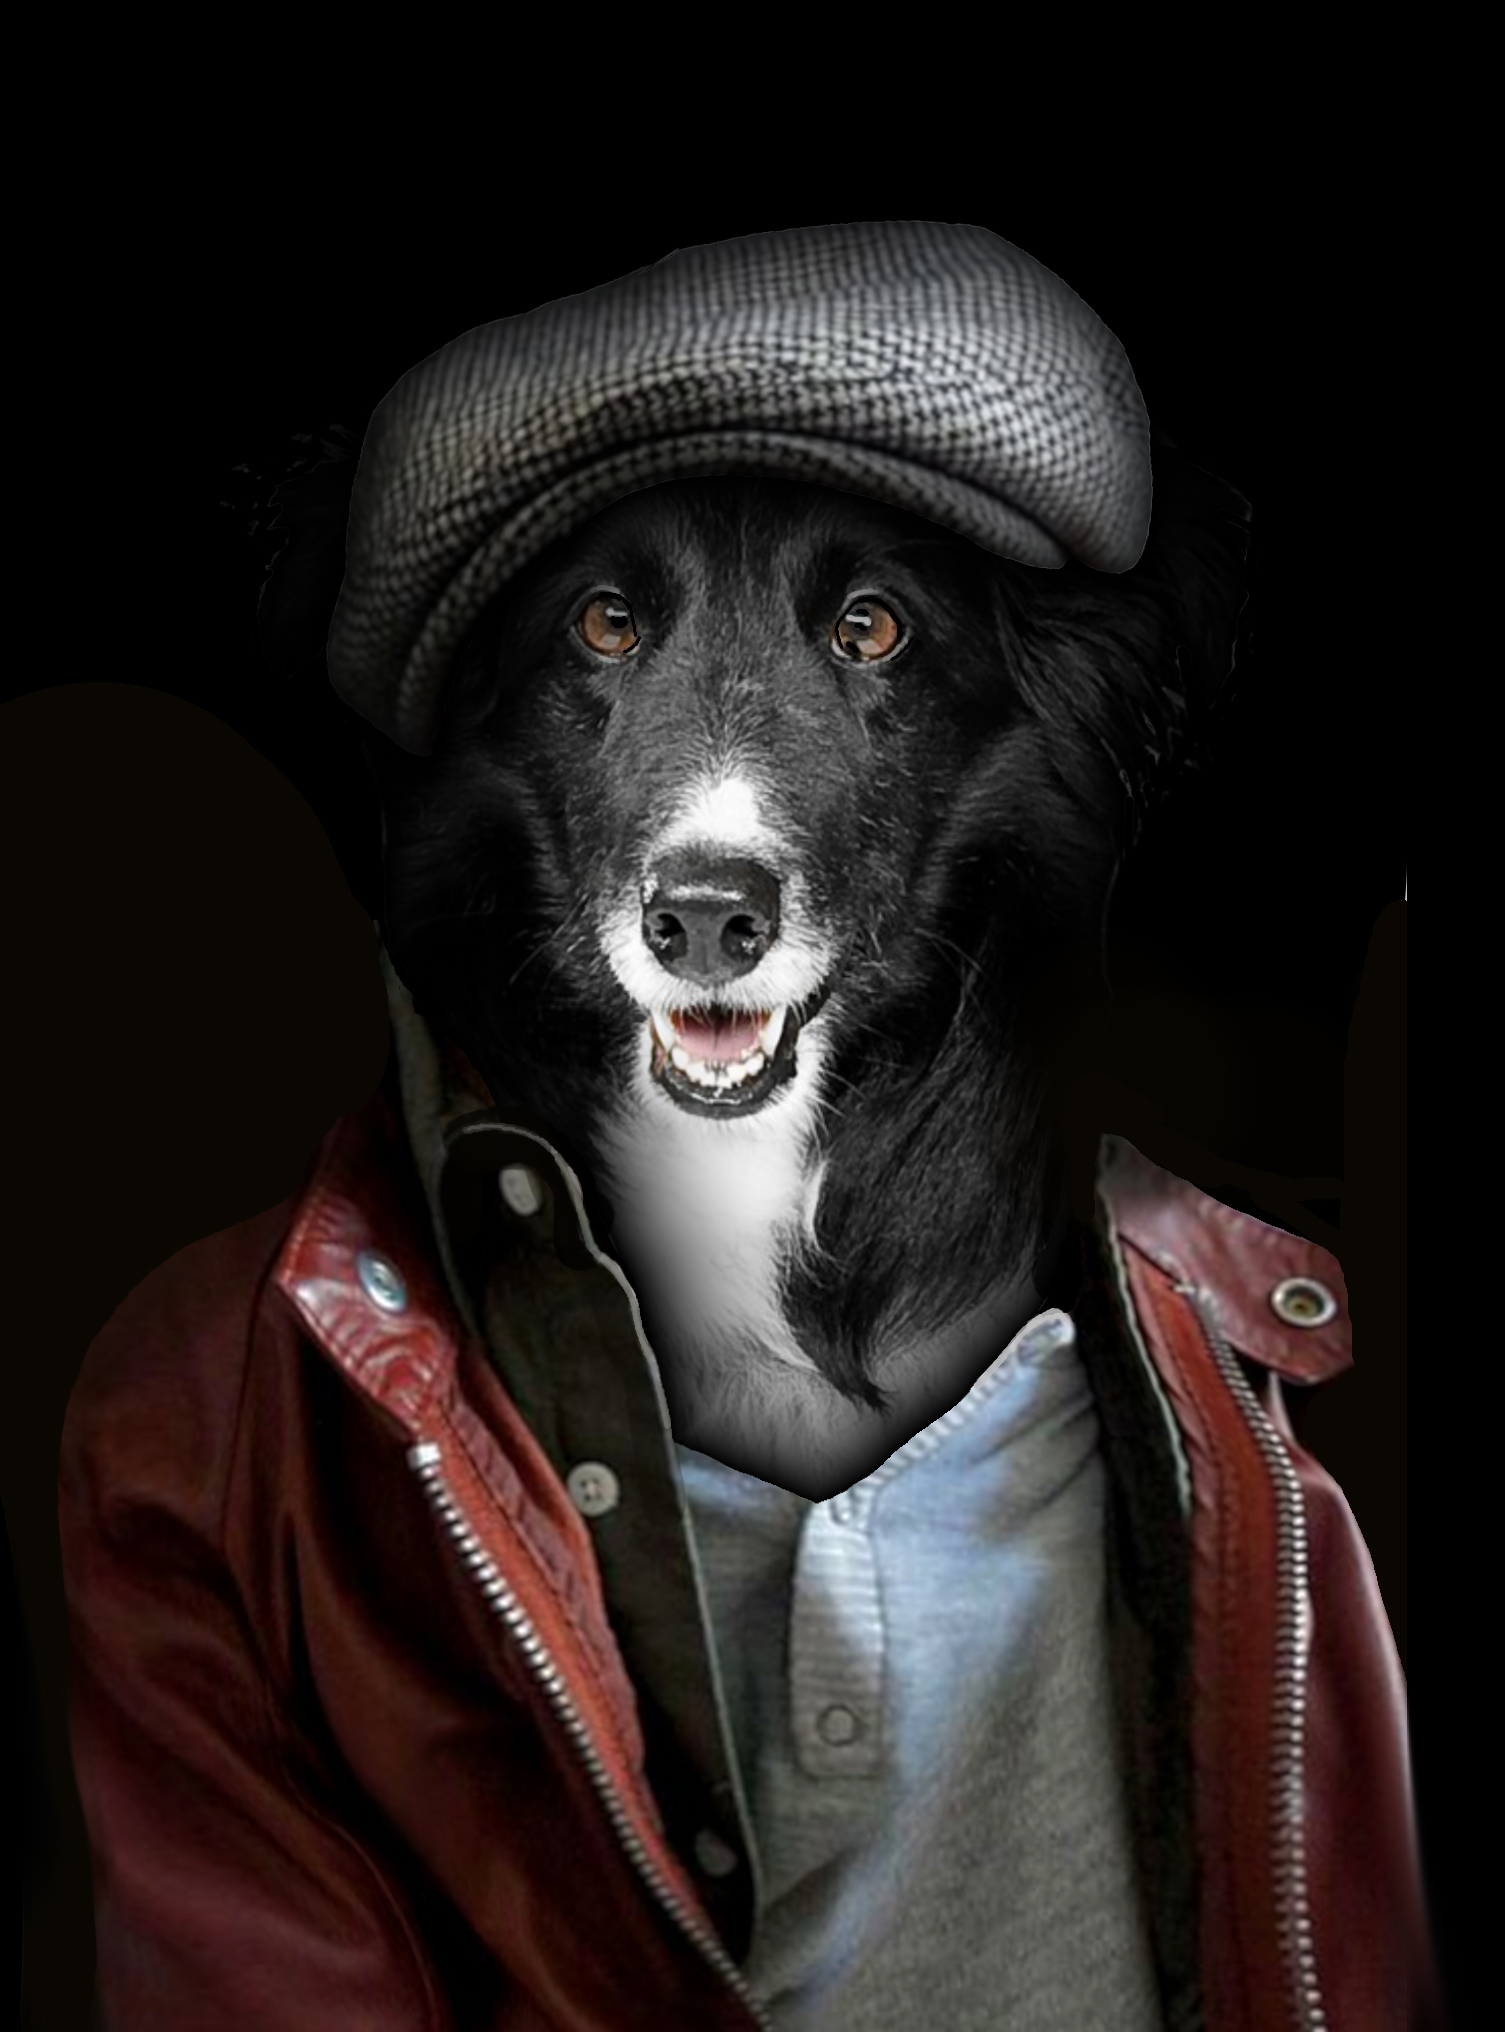
dog, dog like mammal, snout, dog breed group, dog breed